Ultra Low Emission Zone

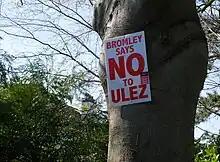
A poster in Orpington, southeast London, expressing opposition to the 2023 expansion of the ULEZ to cover Outer London

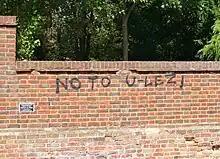
Graffiti in Carshalton, southwest London, expressing opposition to the 2023 expansion of the ULEZ to cover Outer London

Writing in 2019, the BBC's transport correspondent Tom Edwards described the Ultra Low Emission Zone as "one of the most radical anti-pollution policies in the world". A poll in April 2019 by YouGov found that 72% of Londoners supported using emissions charging to tackle both air pollution and congestion. However, the Federation of Small Businesses said that many small firms were "very worried about the future of their businesses" as a result of the "additional cost burden".